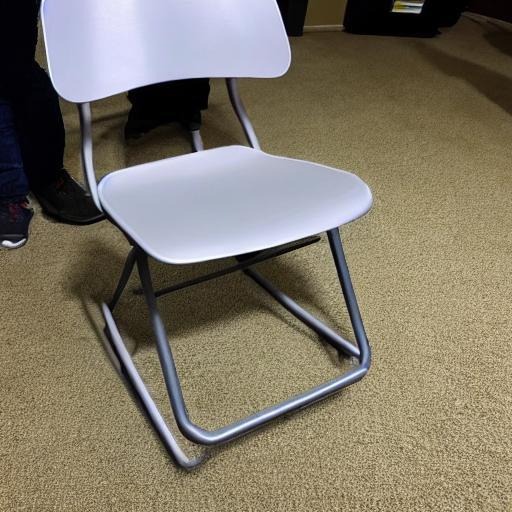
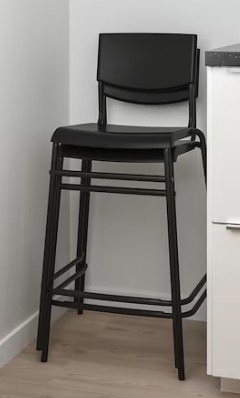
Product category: stool
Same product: no